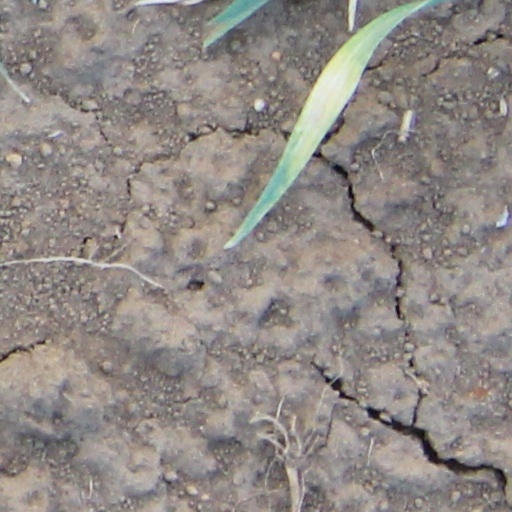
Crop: wheat